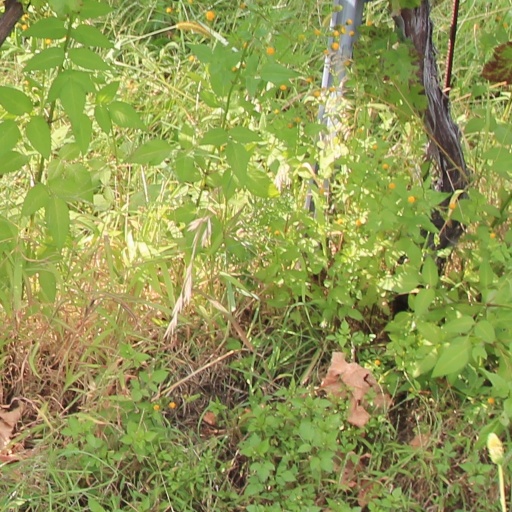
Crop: grape